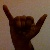
The image shows a hand gesture representing the letter 'Y' in Indian Sign Language.